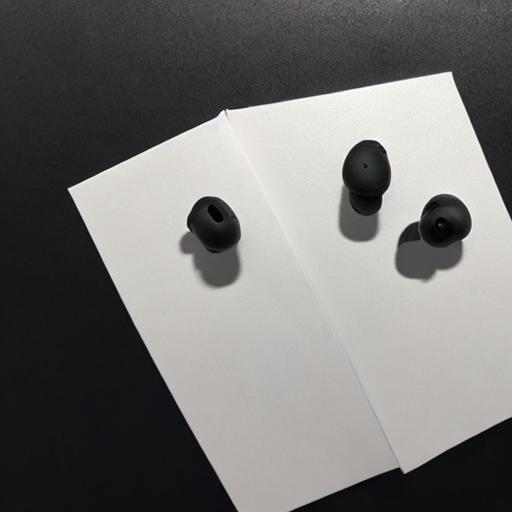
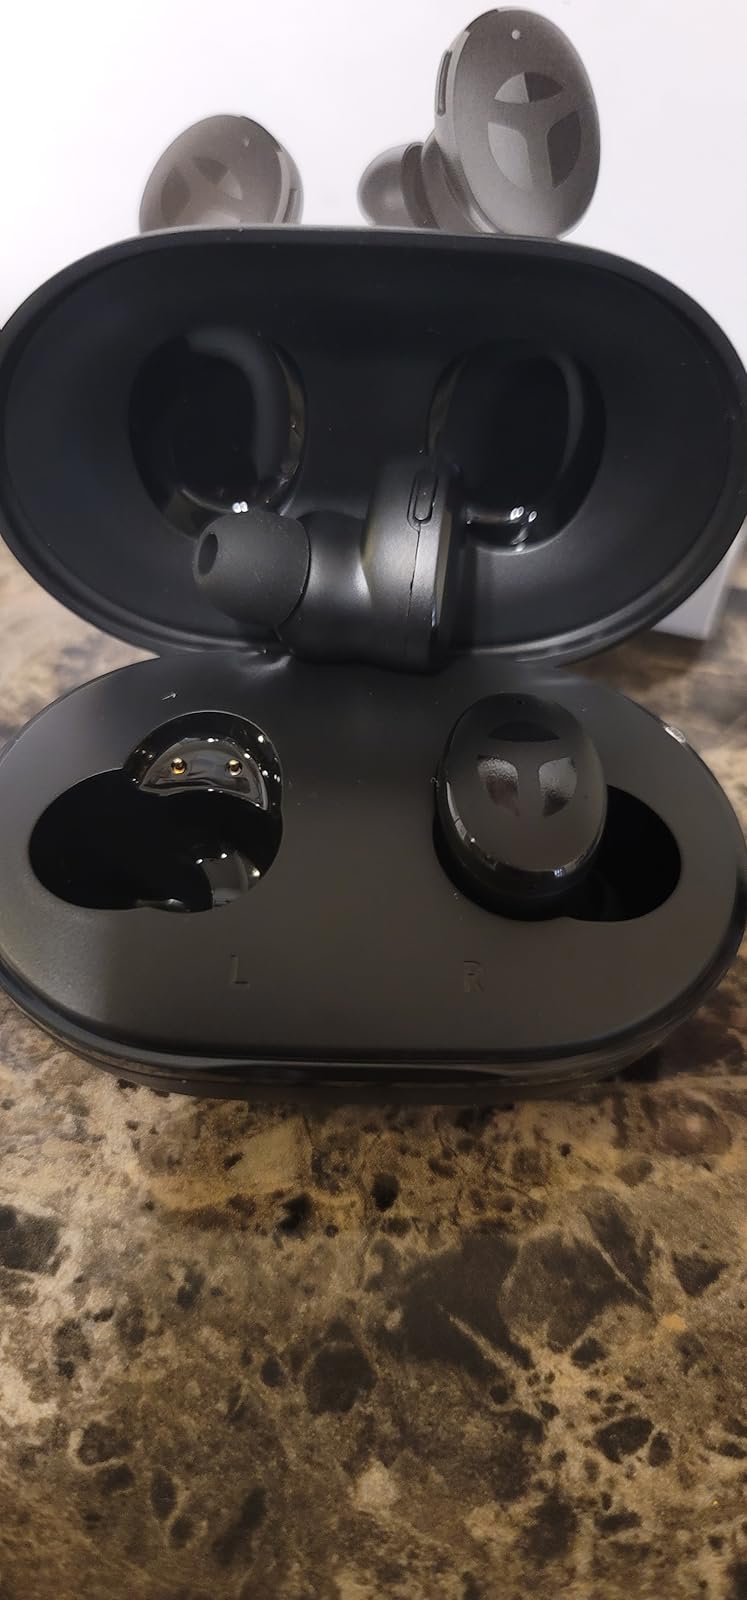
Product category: earbuds
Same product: no